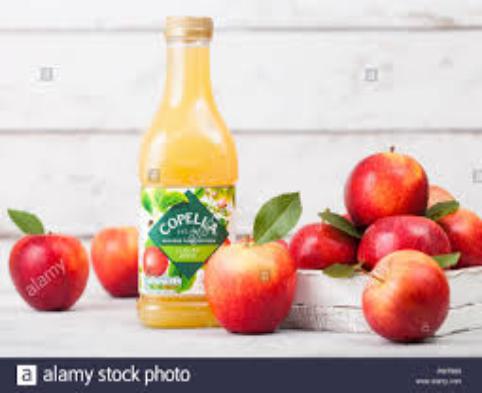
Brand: copella
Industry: Food